Jaguar independent rear suspension

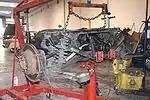
Late XJS with outboard brakes

For the 1993–1996 model XJS, the brakes were moved to the outboard position. This was achieved using the hub carriers from the Second Generation IRS, which by that time had already been in production for seven years for the XJ6 (XJ40). Moving the rear brakes outboard eliminated the heat transfer problem and allowed for easier servicing. The parking brake then used brake shoes inside a brake drum in the centre of the disc rotor.